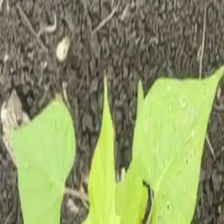
Weed species: Obscure_morning _glory(Ipomoea obscura)